Fawad Alam

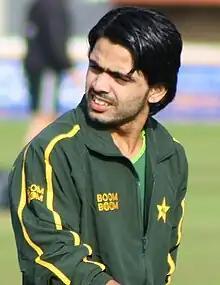
Fawad in 2010

Fawad Tariq Alam (Urdu: فواد عالم, born 8 October 1985) is a Pakistani cricketer and actor who plays for Sindh and the Pakistan national cricket team. He made his international debut for Pakistan in May 2007. He returned to Pakistan's Test team after a gap of 88 Tests and more than 10 years, the second longest gap by a Pakistani in Test cricket after Younis Ahmed's 104 Tests gap. He was surprisingly overlooked for selection to the Pakistan test cricket team for over a decade despite being a prolific run scorer in domestic first-class matches. With respect to career batting average, Fawad is among the all-time top 50 batsmen in first-class cricket worldwide; he is the sole Pakistani on the list.